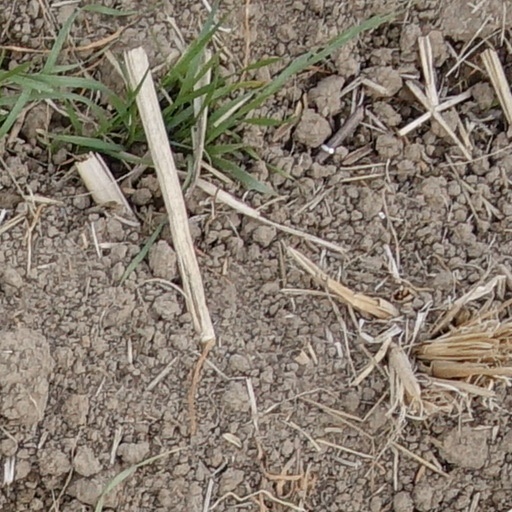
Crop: wheat